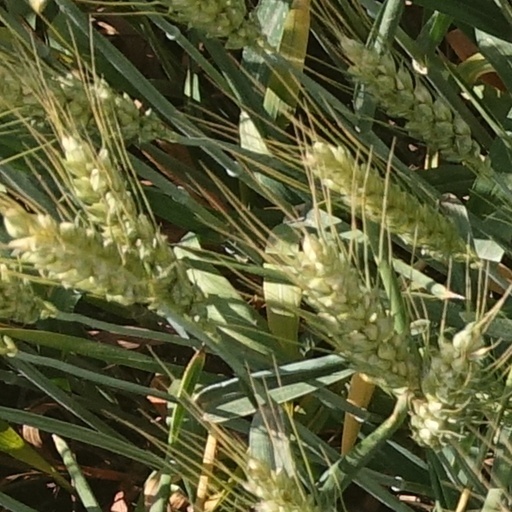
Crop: wheat